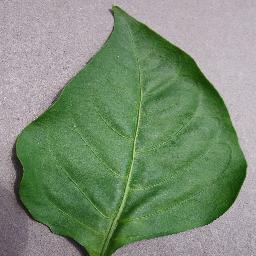
Label: Pepper,_bell___healthy